Tírechán

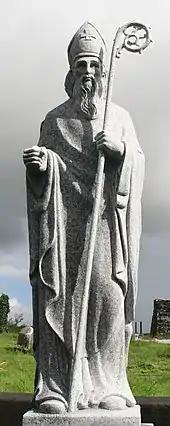
Statue of St Patrick from Agahower.

Tírechán was a 7th-century Irish bishop from north Connacht, specifically the Killala Bay area, in what is now County Mayo.